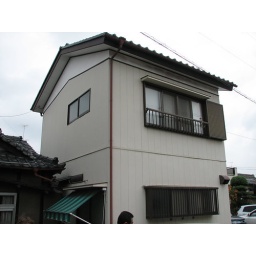
Here's the new building, to complete the 3-Fer House. It has a sliding glass door entrance under the green awning.